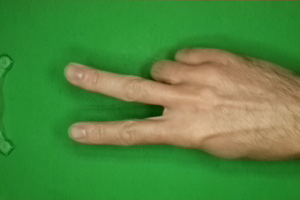
Label: scissors